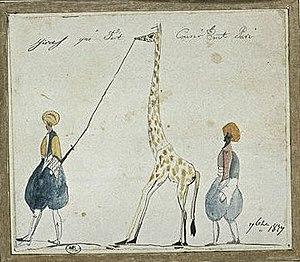
Cette page concerne l'année 1827 du calendrier grégorien.